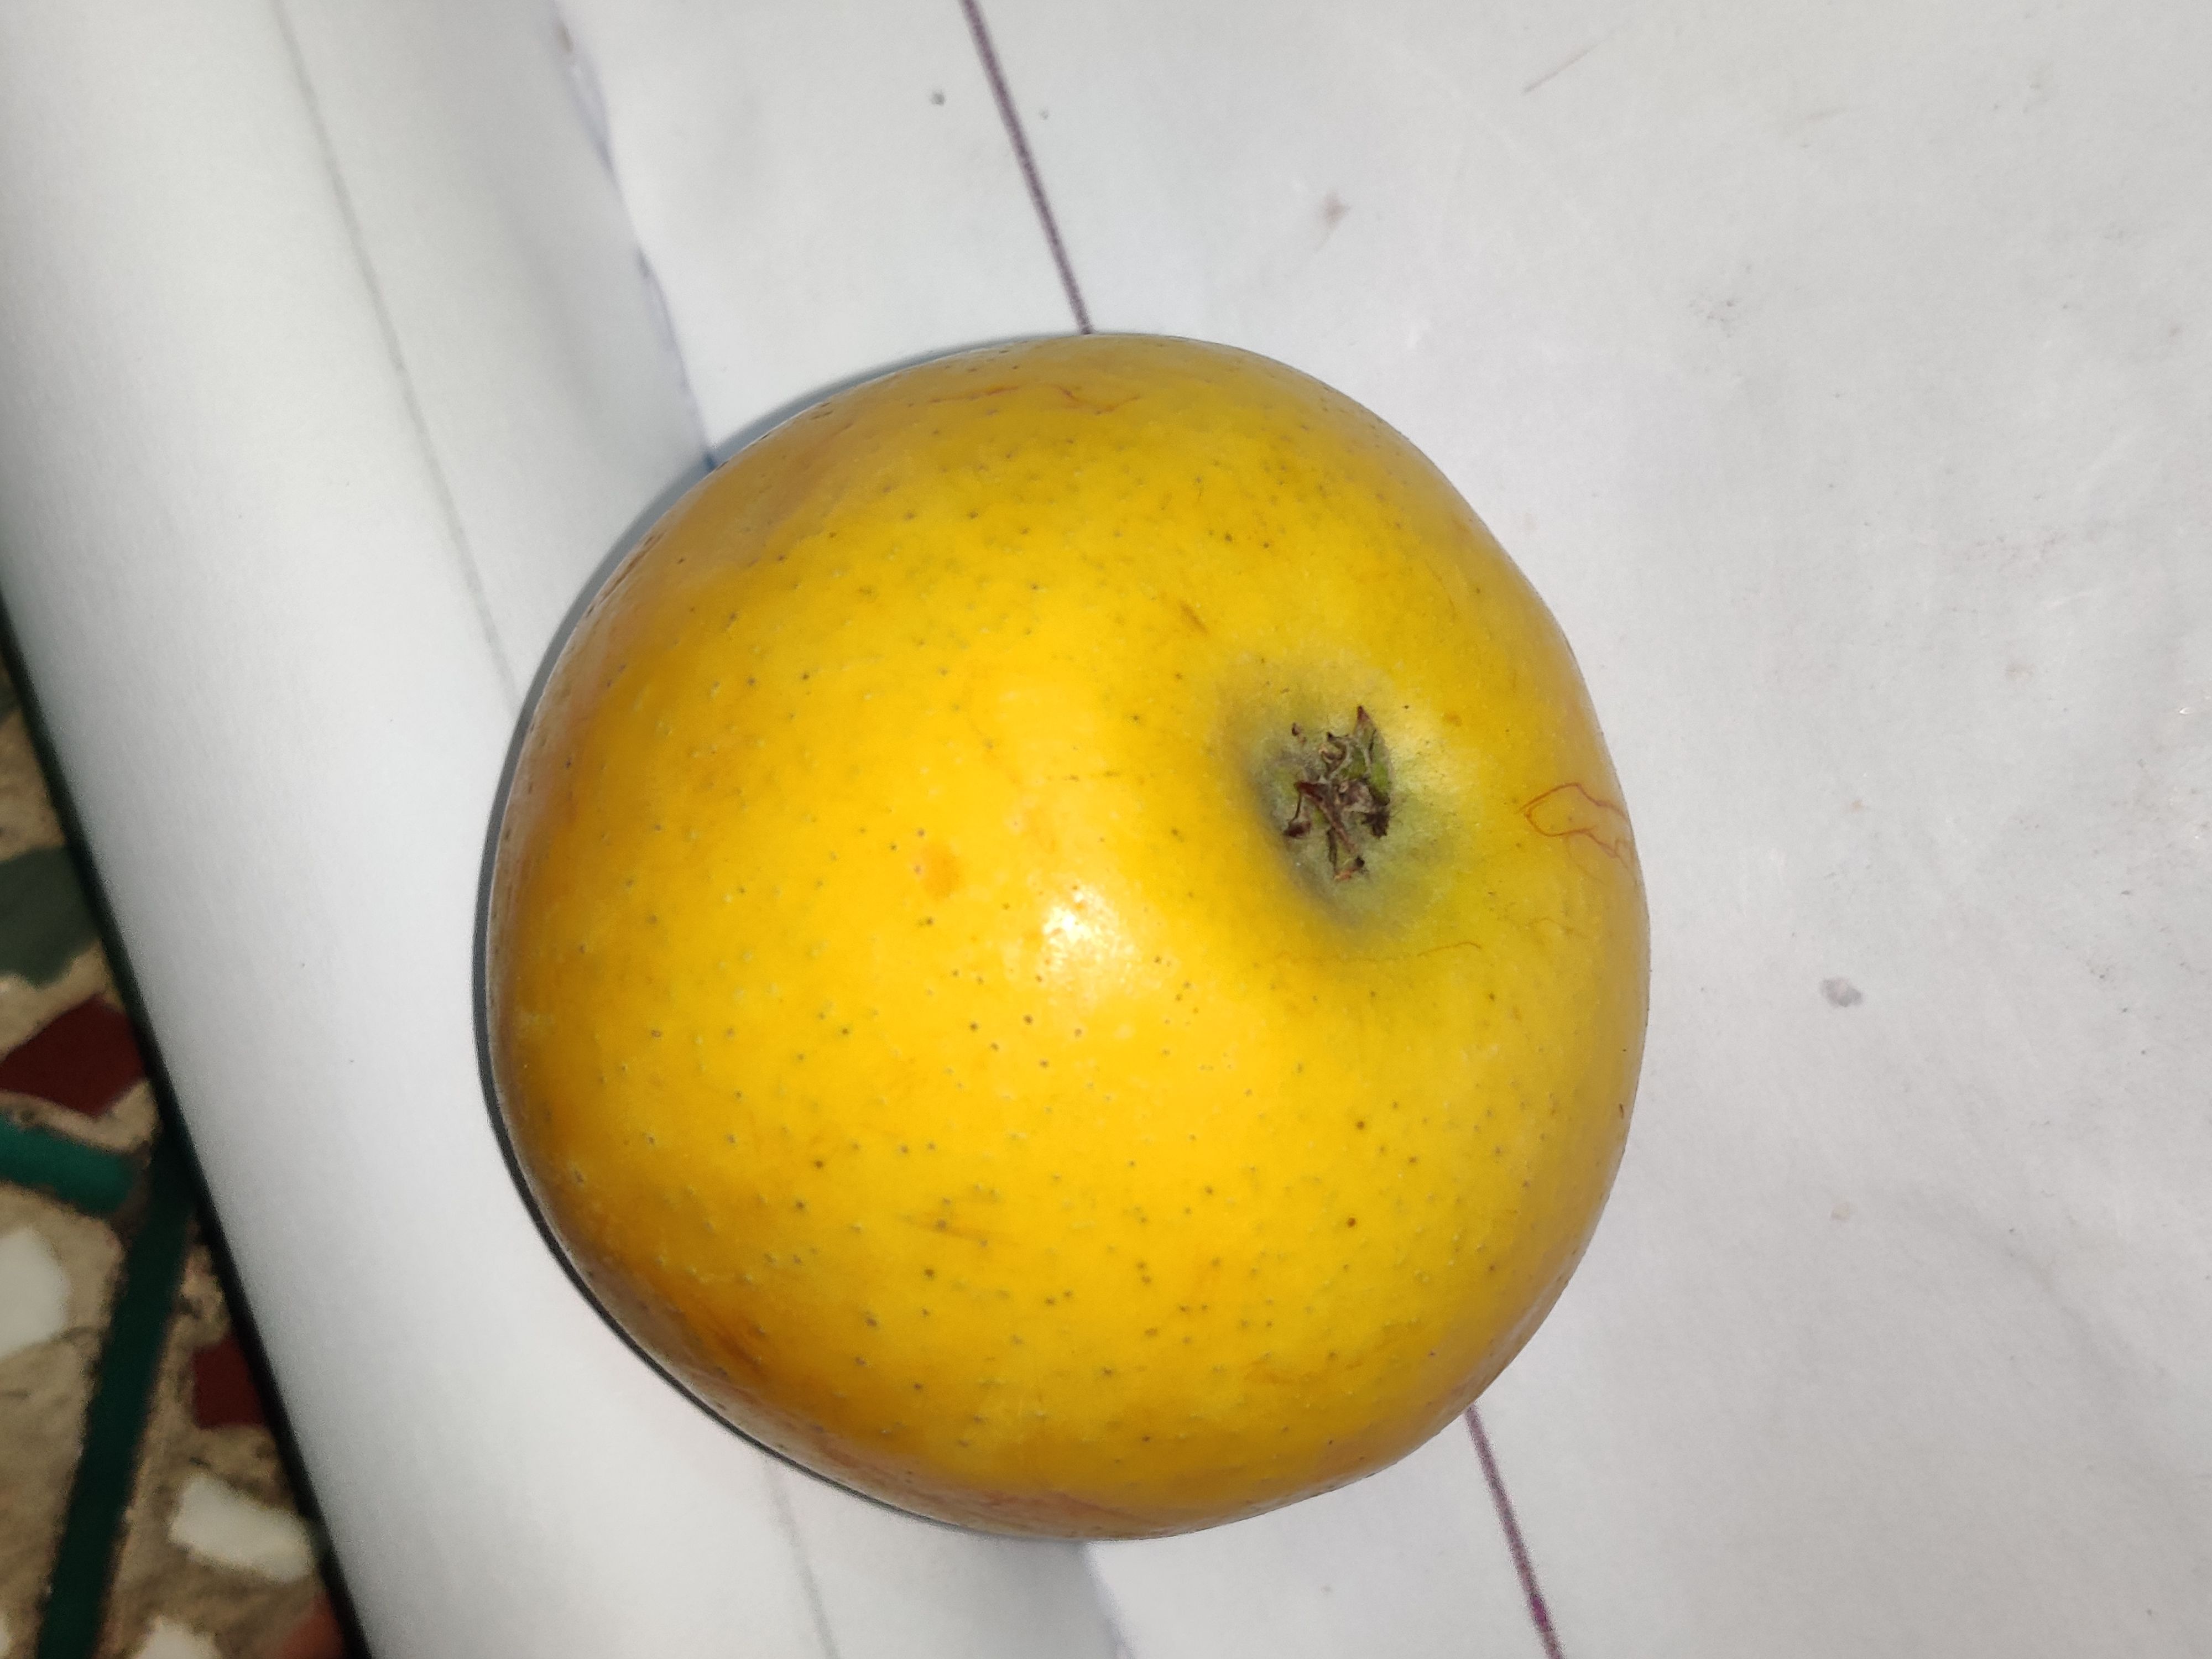
Fruit: apple
Grade: 1st-grade